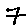
Label: 7